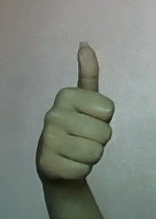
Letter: aleff